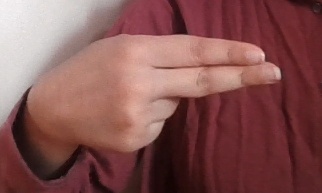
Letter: ain